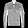
Label: Coat